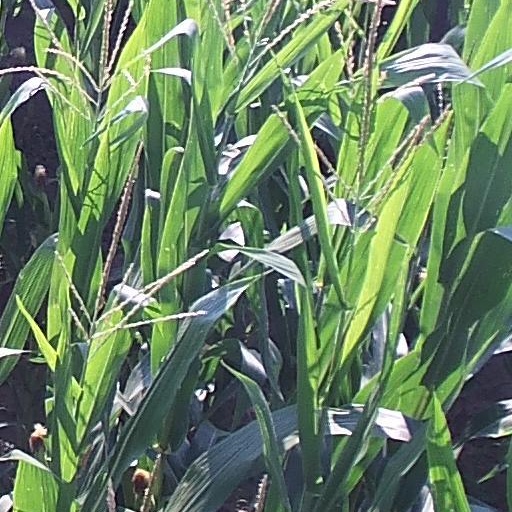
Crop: maize; corn